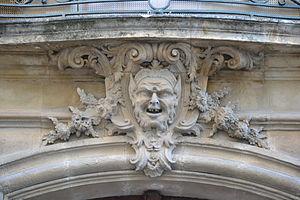
Hôtel de Rochegudebalcon, élévation (Inscrit) This building is indexed in the Base Mérimée, a database of architectural heritage maintained by the French Ministry of Culture,
L' hôtel de Rochegude est un bâtiment à Avignon, dans le département de Vaucluse.